John Newlands (chemist)

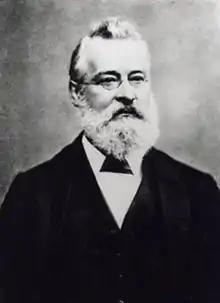

John Alexander Reina Newlands (26 November 1837 – 29 July 1898) was a British chemist who worked concerning the periodicity of elements.